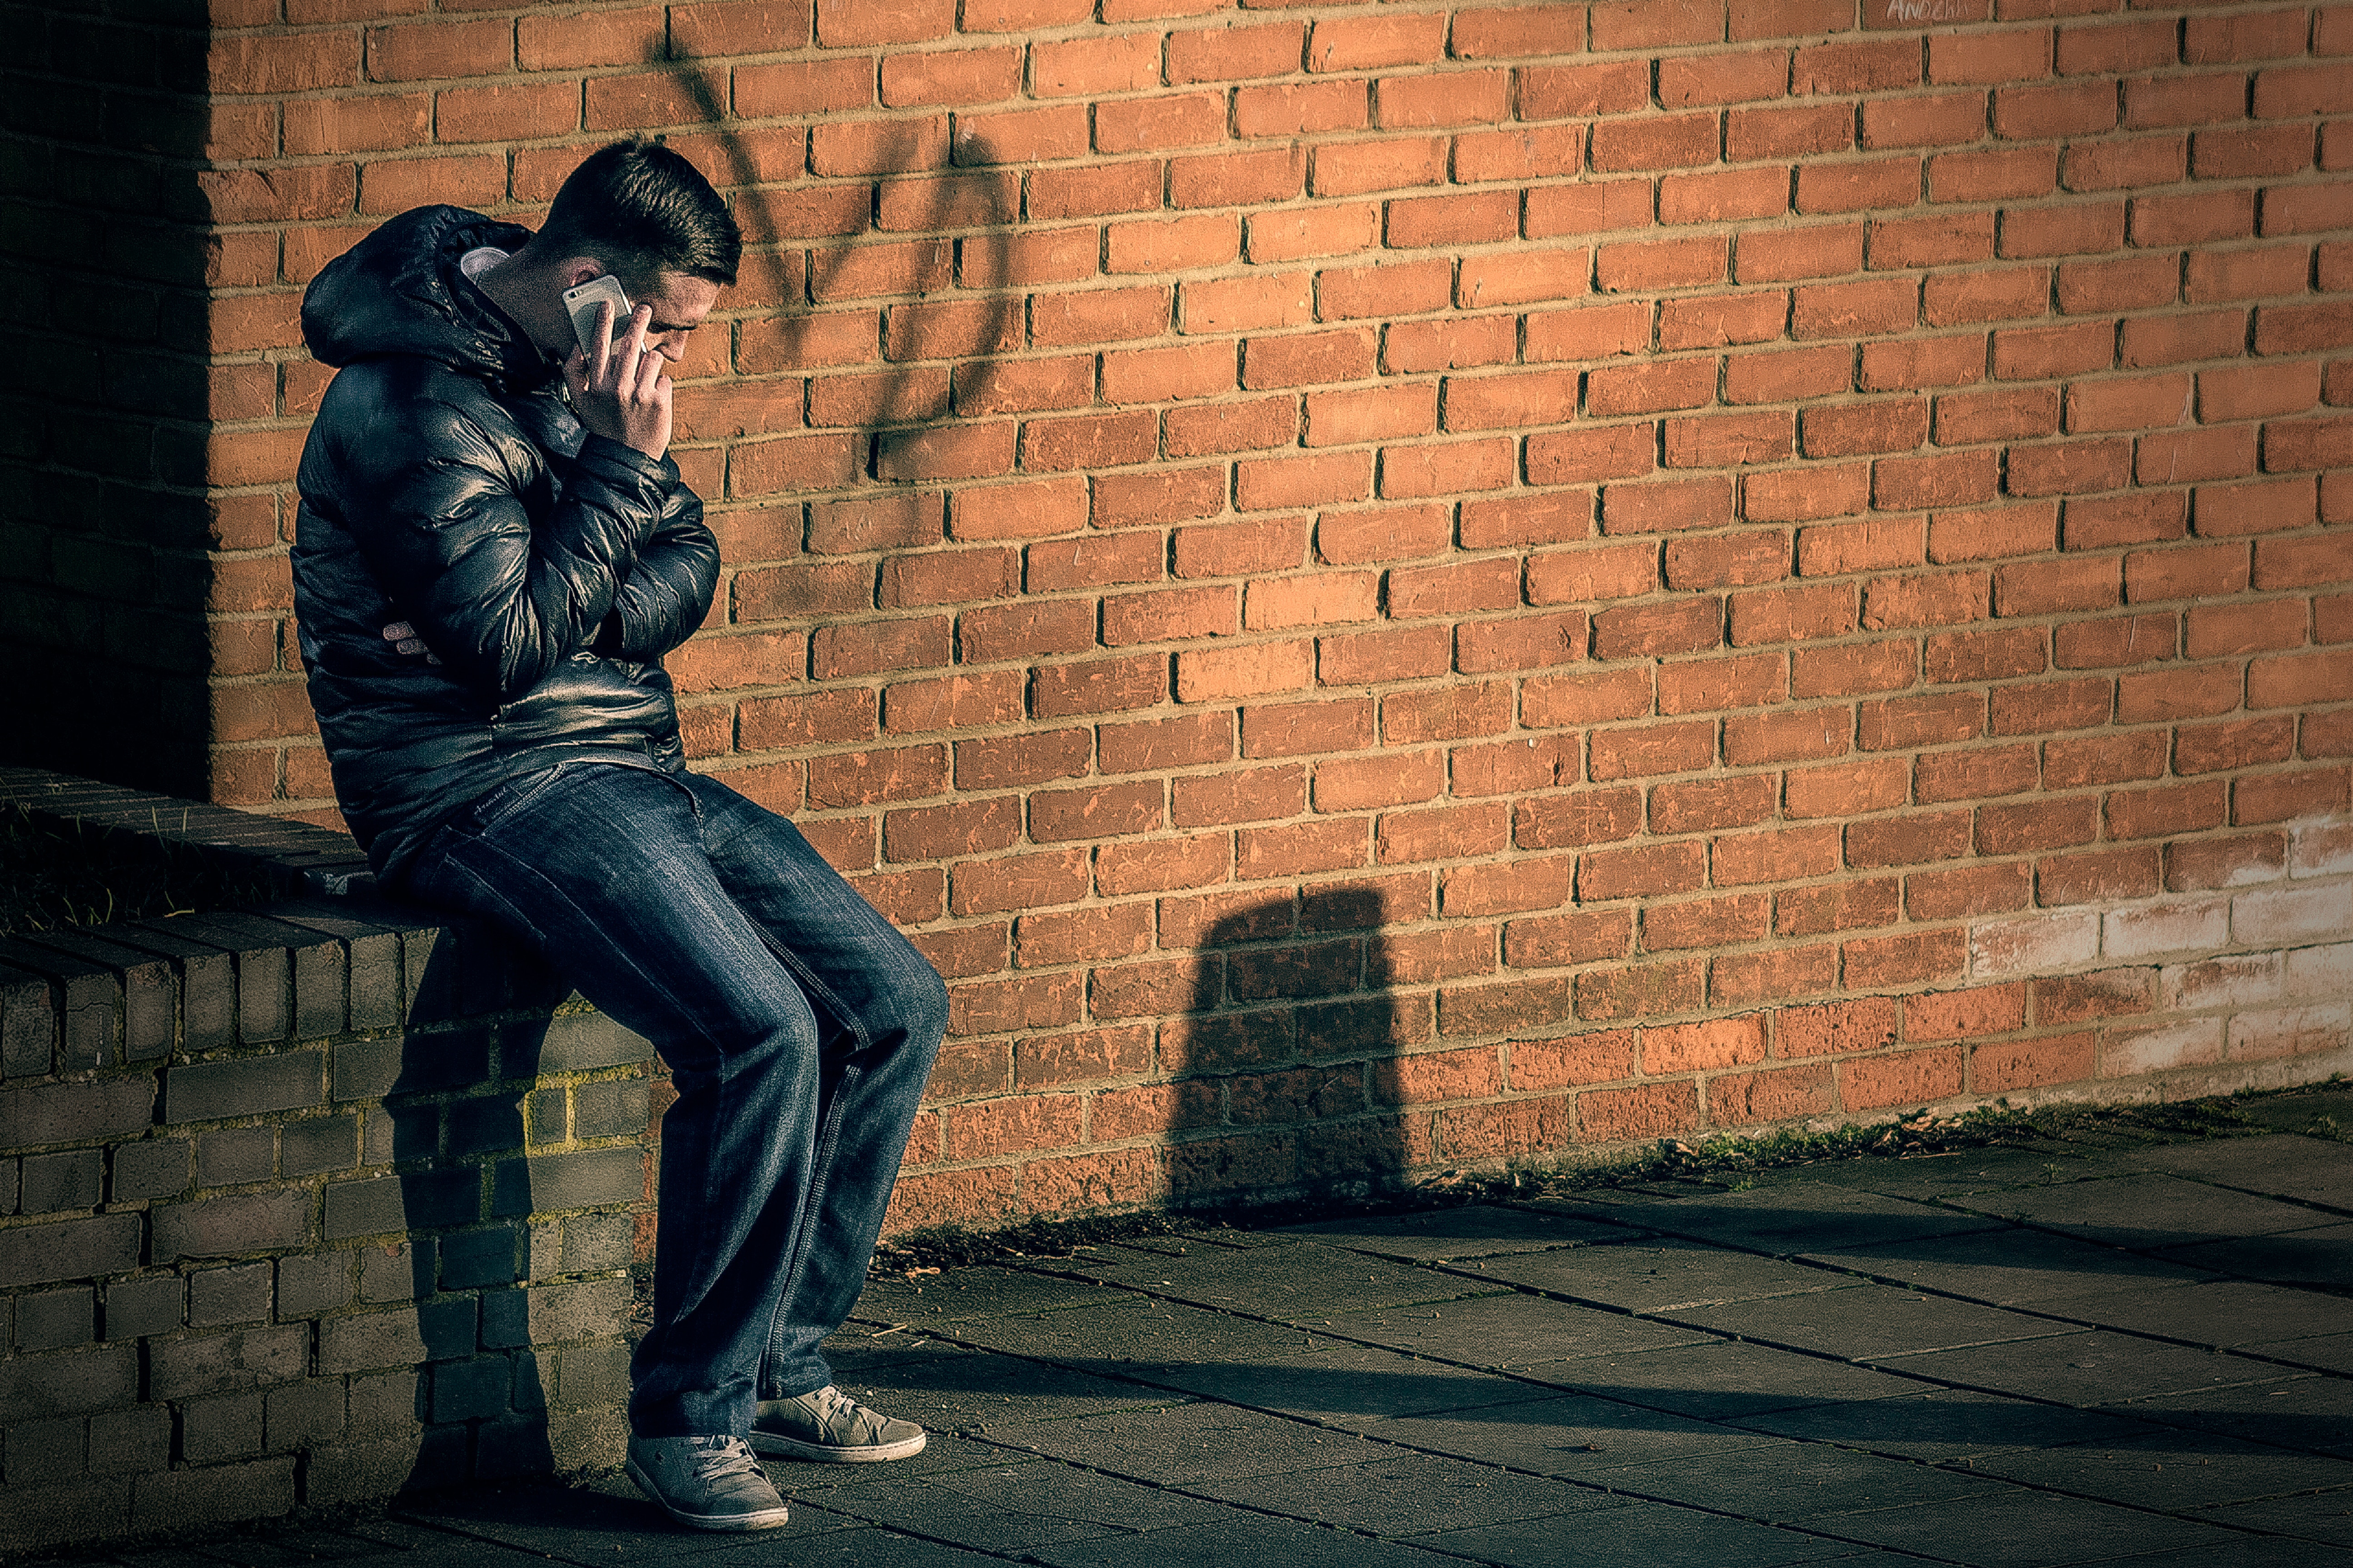
smartphone, person, road, street, urban, wall, statue, red, color, brick, mobile phone, art, infrastructure, photograph, human positions